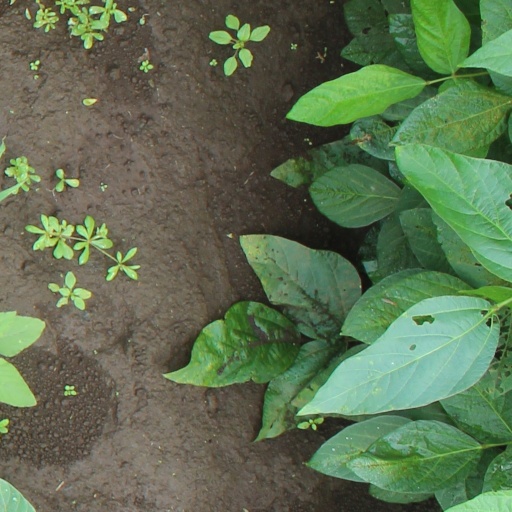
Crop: soybean